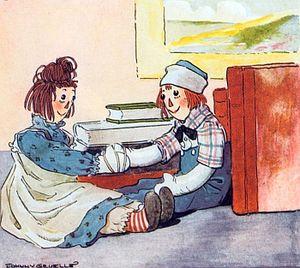
Raggedy Ann est le personnage central de la série de livres pour enfants écrits et illustrés par l'américain Johnny Gruelle. Raggedy Ann est une poupée de chiffon ayant la forme d'une petite fille, aux cheveux faits de brins de laine rouge et souvent représentée, vêtue d'une robe bleue et d'un tablier. Gruelle imagina le personnage de Raggedy Ann pour sa propre fille avant d'en faire un personnage de fiction dans le livre Raggedy Ann Stories paru en 1918. Rapidement, une poupée au traits de Raggedy Ann fut commercialisée.
Le National Toy Hall of Fame est un temple de la renommée américain qui reconnaît des jeux et des jouets qui ont obtenu une popularité certaine pendant plusieurs années. Les critères de sélection sont notamment : statut d'icône, longévité, découverte et innovation. Établi en 1998 sous la direction d'Ed Sobey, le temple était installé au A. C. Gilbert's Discovery Village à Salem en Oregon aux États-Unis. En 2002, il fut déplacé au Strong National Museum of Play à Rochester dans l'État de New York, le premier bâtiment ne pouvant plus l'abriter au complet.